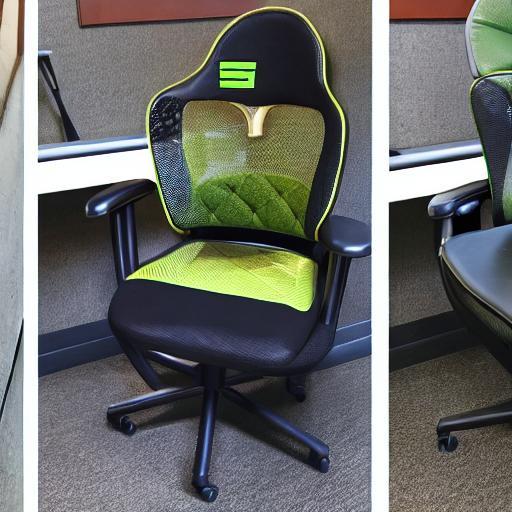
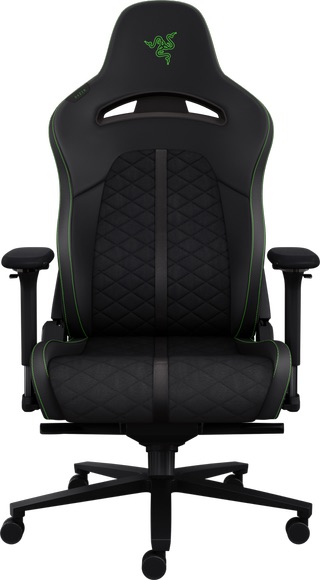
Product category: items_chair
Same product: no